2000 Japanese Grand Prix

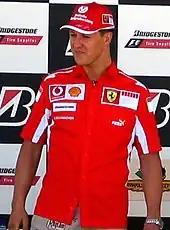
Michael Schumacher became a triple World champion at the penultimate round of the season after a season long battle with Mika Häkkinen to end Ferrari's 21-year driver-championless drought.

During Saturday's one-hour qualifying session, each driver was limited to twelve laps, with the starting order determined by their fastest laps. The 107% rule was in force during this session, which required each driver to set a time within 107% of the fastest lap to qualify for the race. Qualifying was held in dry weather. Michael Schumacher secured his eighth pole position of the season, the 31st of his Formula One career, with a lap of 1:35.825 set with three minutes remaining after Ferrari technical director Ross Brawn sent him into a gap in traffic. Häkkinen, who was nine thousandths of a second slower than Schumacher and battled him for grid position throughout qualifying, joined him on the front row after being slow exiting the final turn. Häkkinen's teammate Coulthard qualified third, closing in on the session's quickest two qualifiers. He conceded that despite making some car tweaks, he was not quick enough to fight for pole position. Both Williams drivers qualified on the third row of the grid, with Button in fifth and Ralf Schumacher in sixth. Both drivers had mixed feelings with their performances; Ralf Schumacher was unable to deal with car setup changes. Button's first two timed laps were hampered by Häkkinen and Trulli, and he lapped fastest on his third try. Irvine, seventh, was slow into certain turns and had braking issues. Frentzen, eighth, reported driving a difficult-to-handle car.